Bernice Notenboom

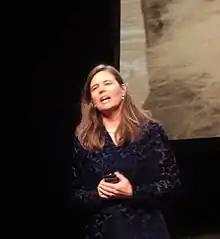

Bernice Notenboom (born 1 June 1962, in Rotterdam) is a Dutch journalist and film producer, described in several sources as a "professional adventuress" on account of her well publicised expeditions to some of the most environmentally stressed corners of our planet. She has come to wider prominence through her succession of Documentary films, warning against the perils of Global warming. She is a long-standing contributor to National Geographic. In January 2008 she hit the headlines in the Netherlands as the first Dutch woman to travel to the South Pole on skis, an enterprise which involved a ski-trek of several hundred kilometers (>500 miles). The next year she became only the second Dutch woman to climb to the top of Mount Everest.